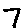
Label: 7